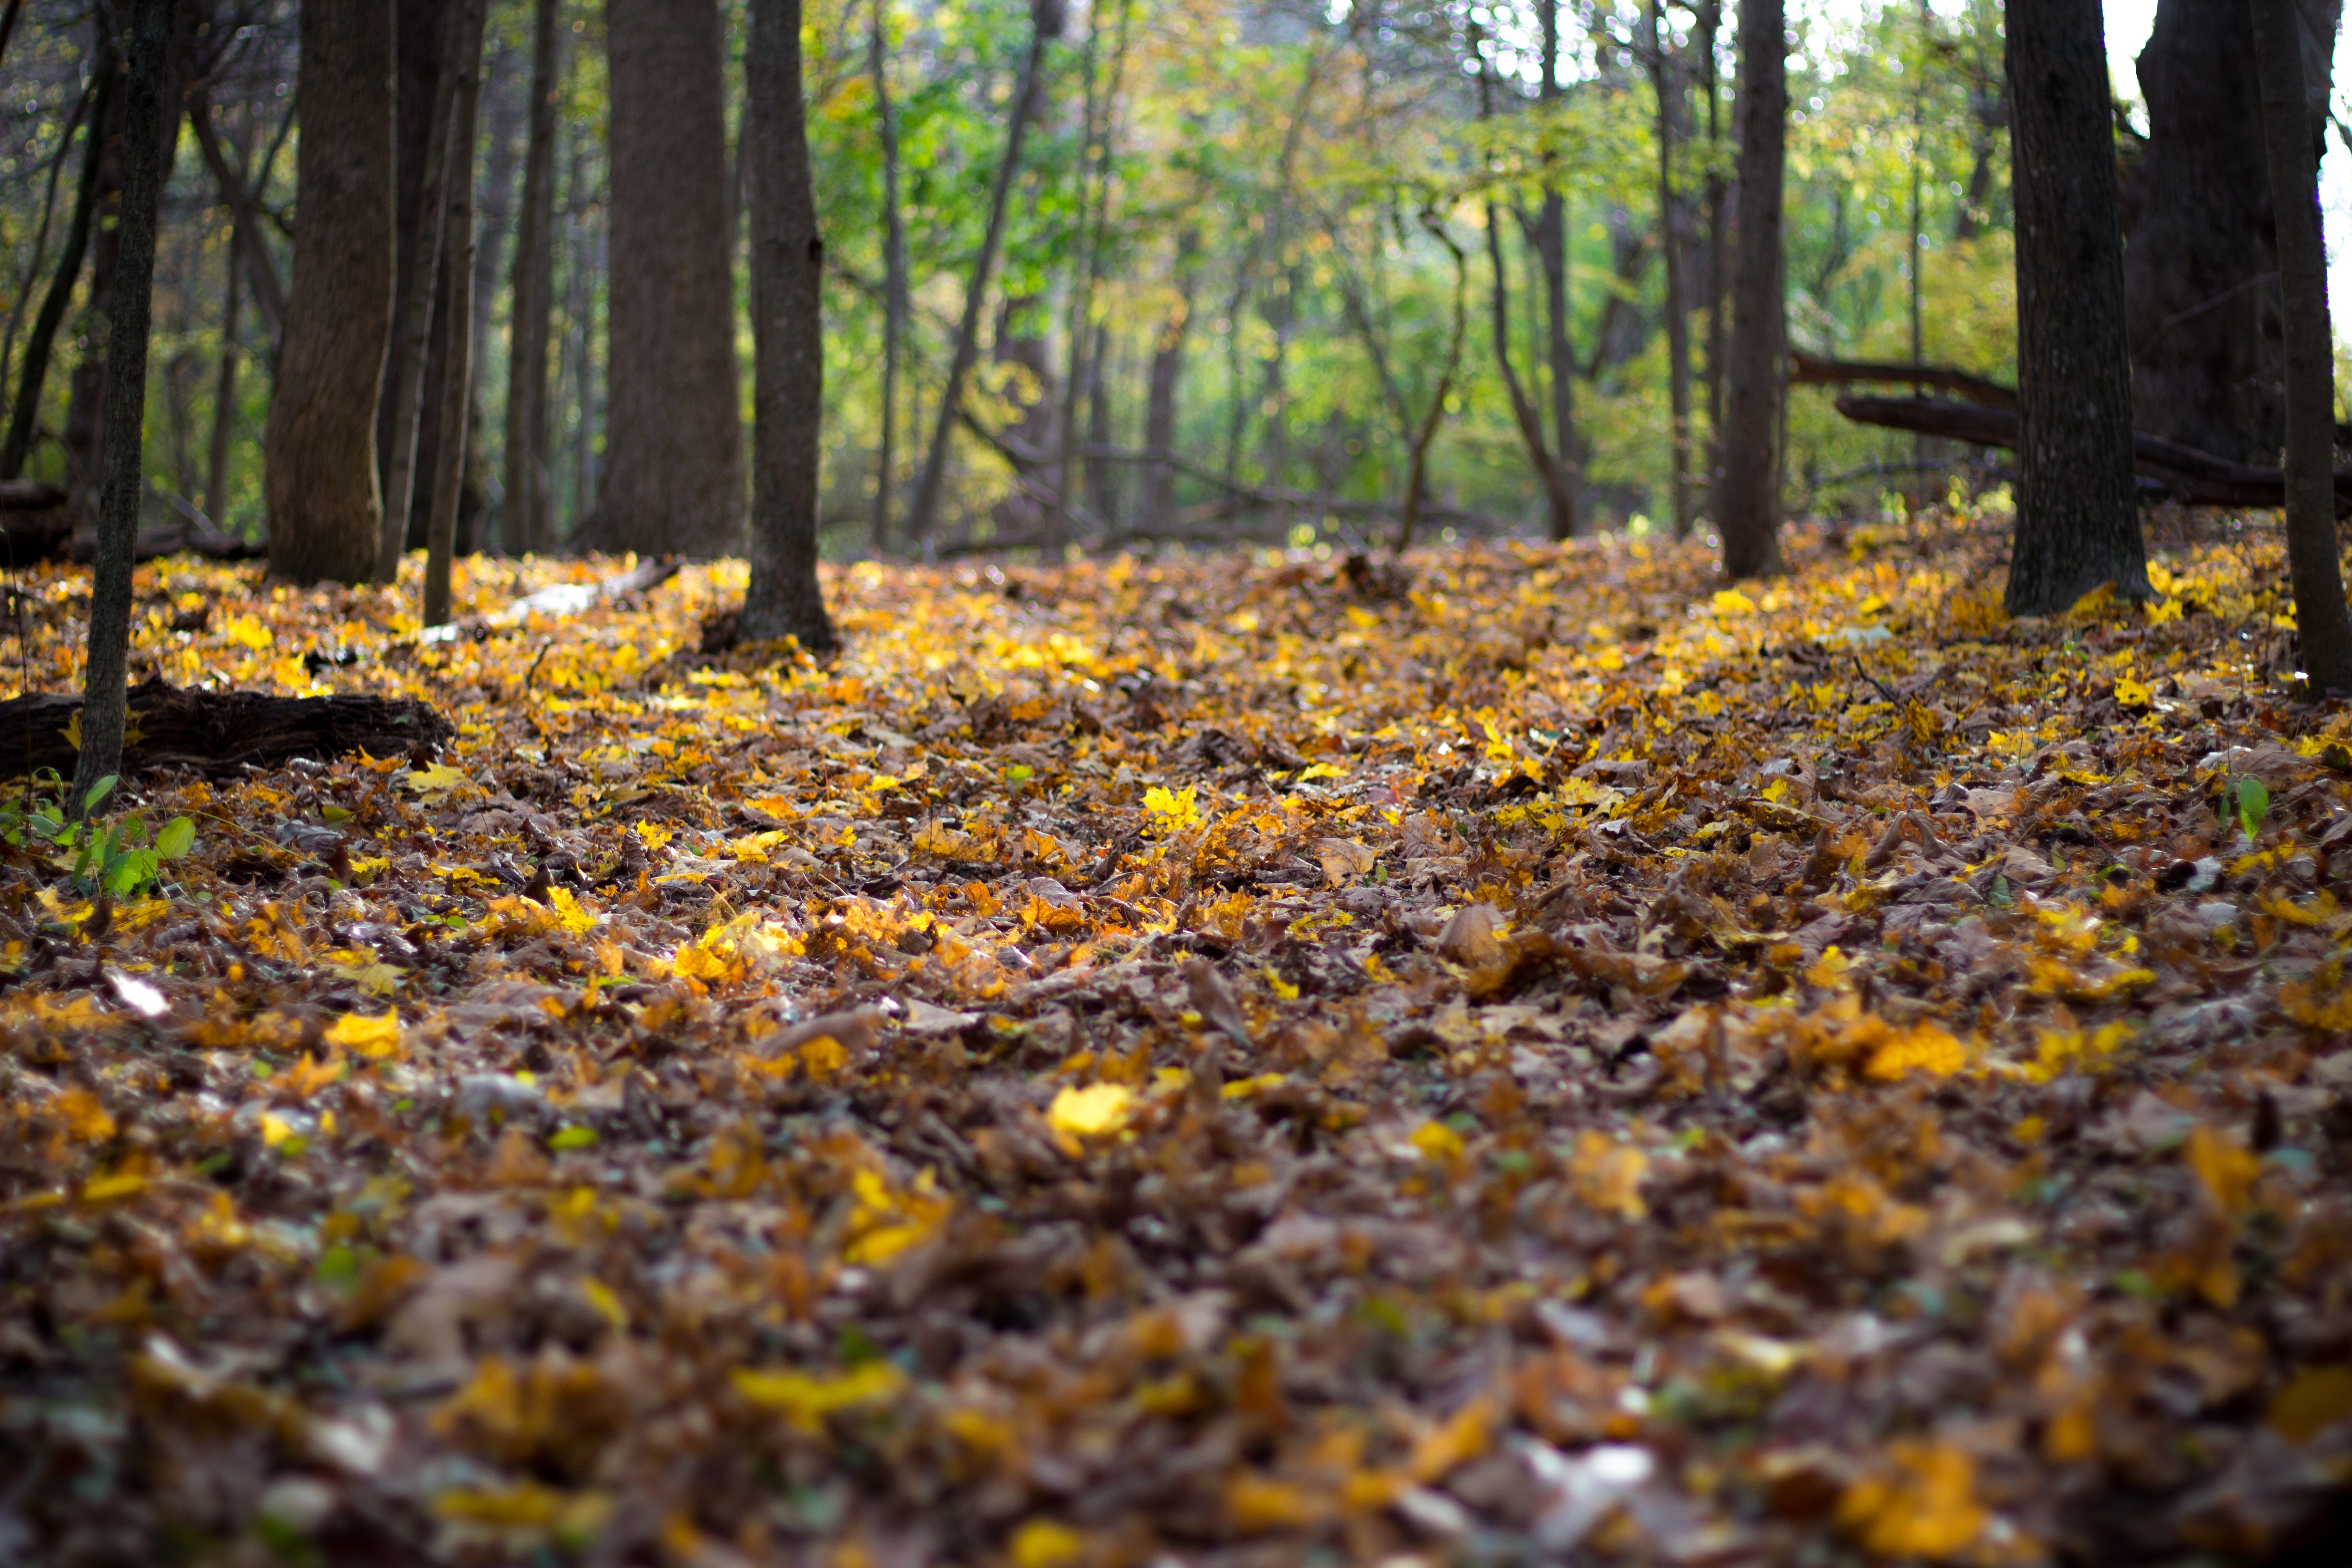
tree, nature, forest, plant, sunlight, leaf, autumn, soil, season, deciduous, woodland, habitat, ecosystem, natural environment, woody plant